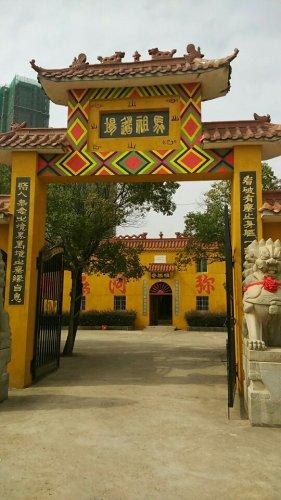
地标名称：天花宫极乐寺
所在城市：南昌市·新建区